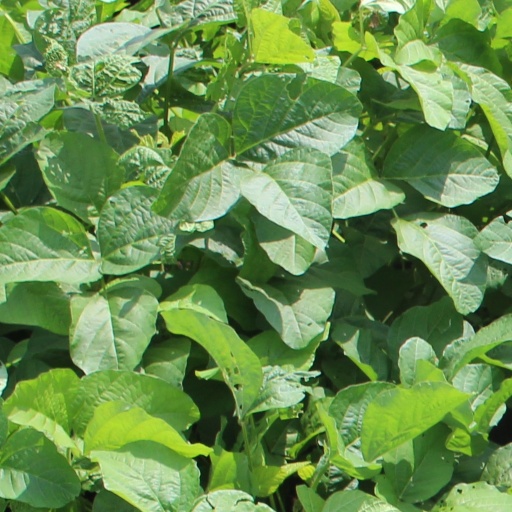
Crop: soybean